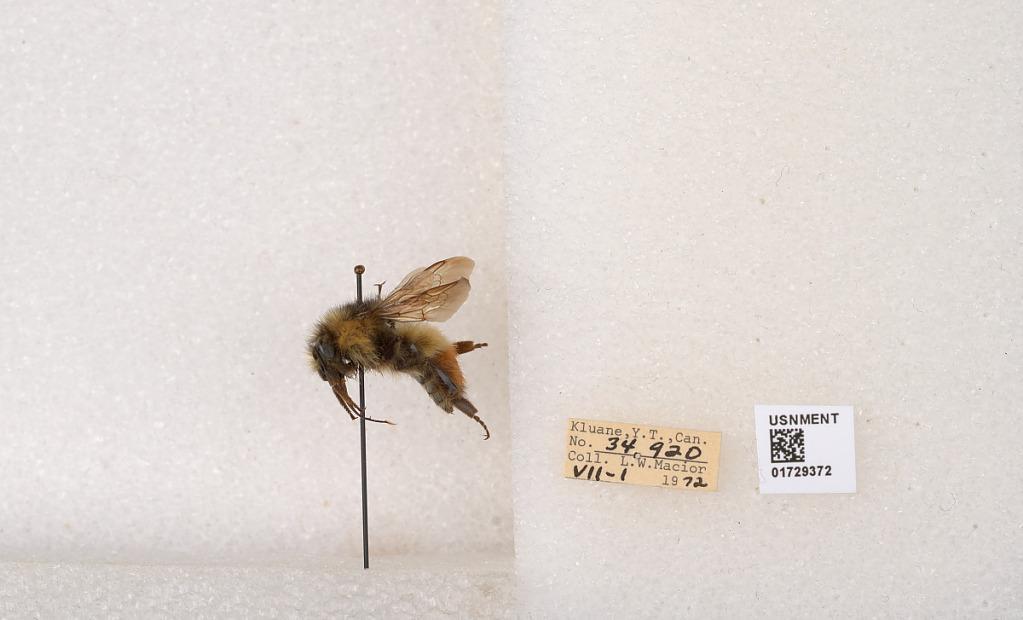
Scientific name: Bombus flavifrons Cresson
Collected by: L. Macior
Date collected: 1972-7-1
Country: Canada
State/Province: Yukon Territory
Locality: Kluane National Park and Reserve
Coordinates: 60.7493, -139.504